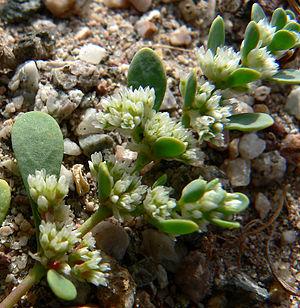
Achyronychia est un genre de plante appartenant à la famille des Caryophyllacés